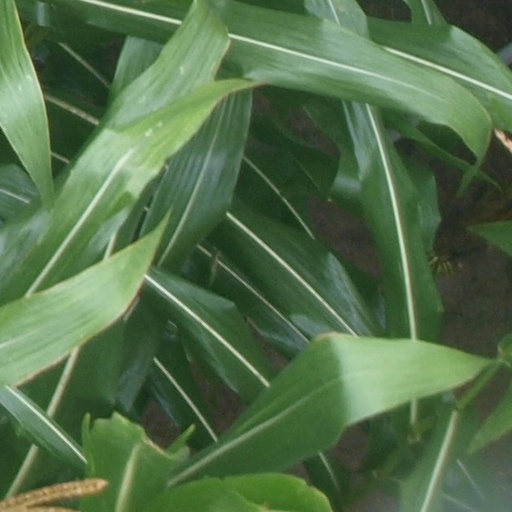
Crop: maize; corn